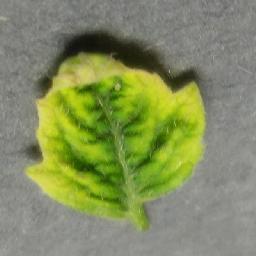
Label: Tomato___Tomato_Yellow_Leaf_Curl_Virus